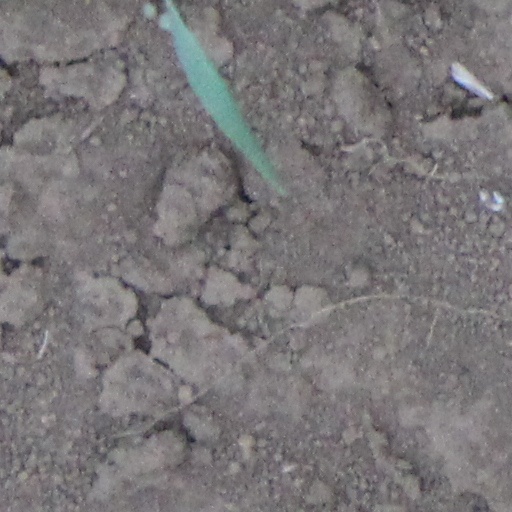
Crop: wheat